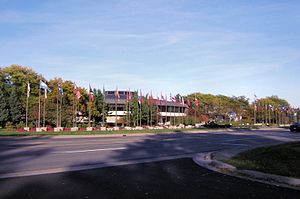
Amway
Amway er et pyramidesalgsfirma, grundlagt af Jay Van Andel og Richard DeVos i 1959. Firmaets navn er en sammentrækning af American way. Det har hovedkontor i Ada i Michigan, og sælger kosmetik, kosttilskud, vitaminer og rengøringsmidler. Amway driver, via en række tilknyttede firmaer, forretning i mere end 90 lande i verden. I USA og Canada drev det forretning under navnet Quixtar i perioden 2002-08.